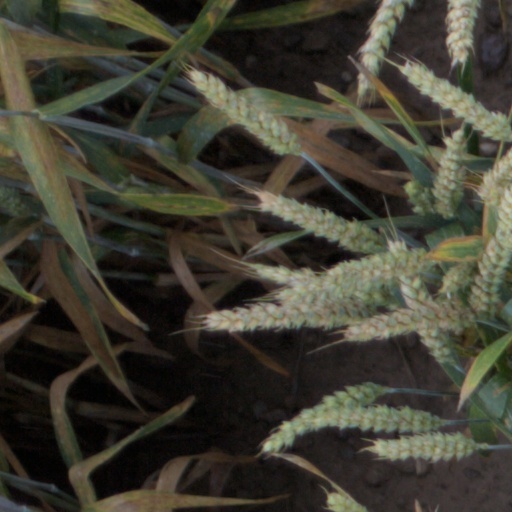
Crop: wheat